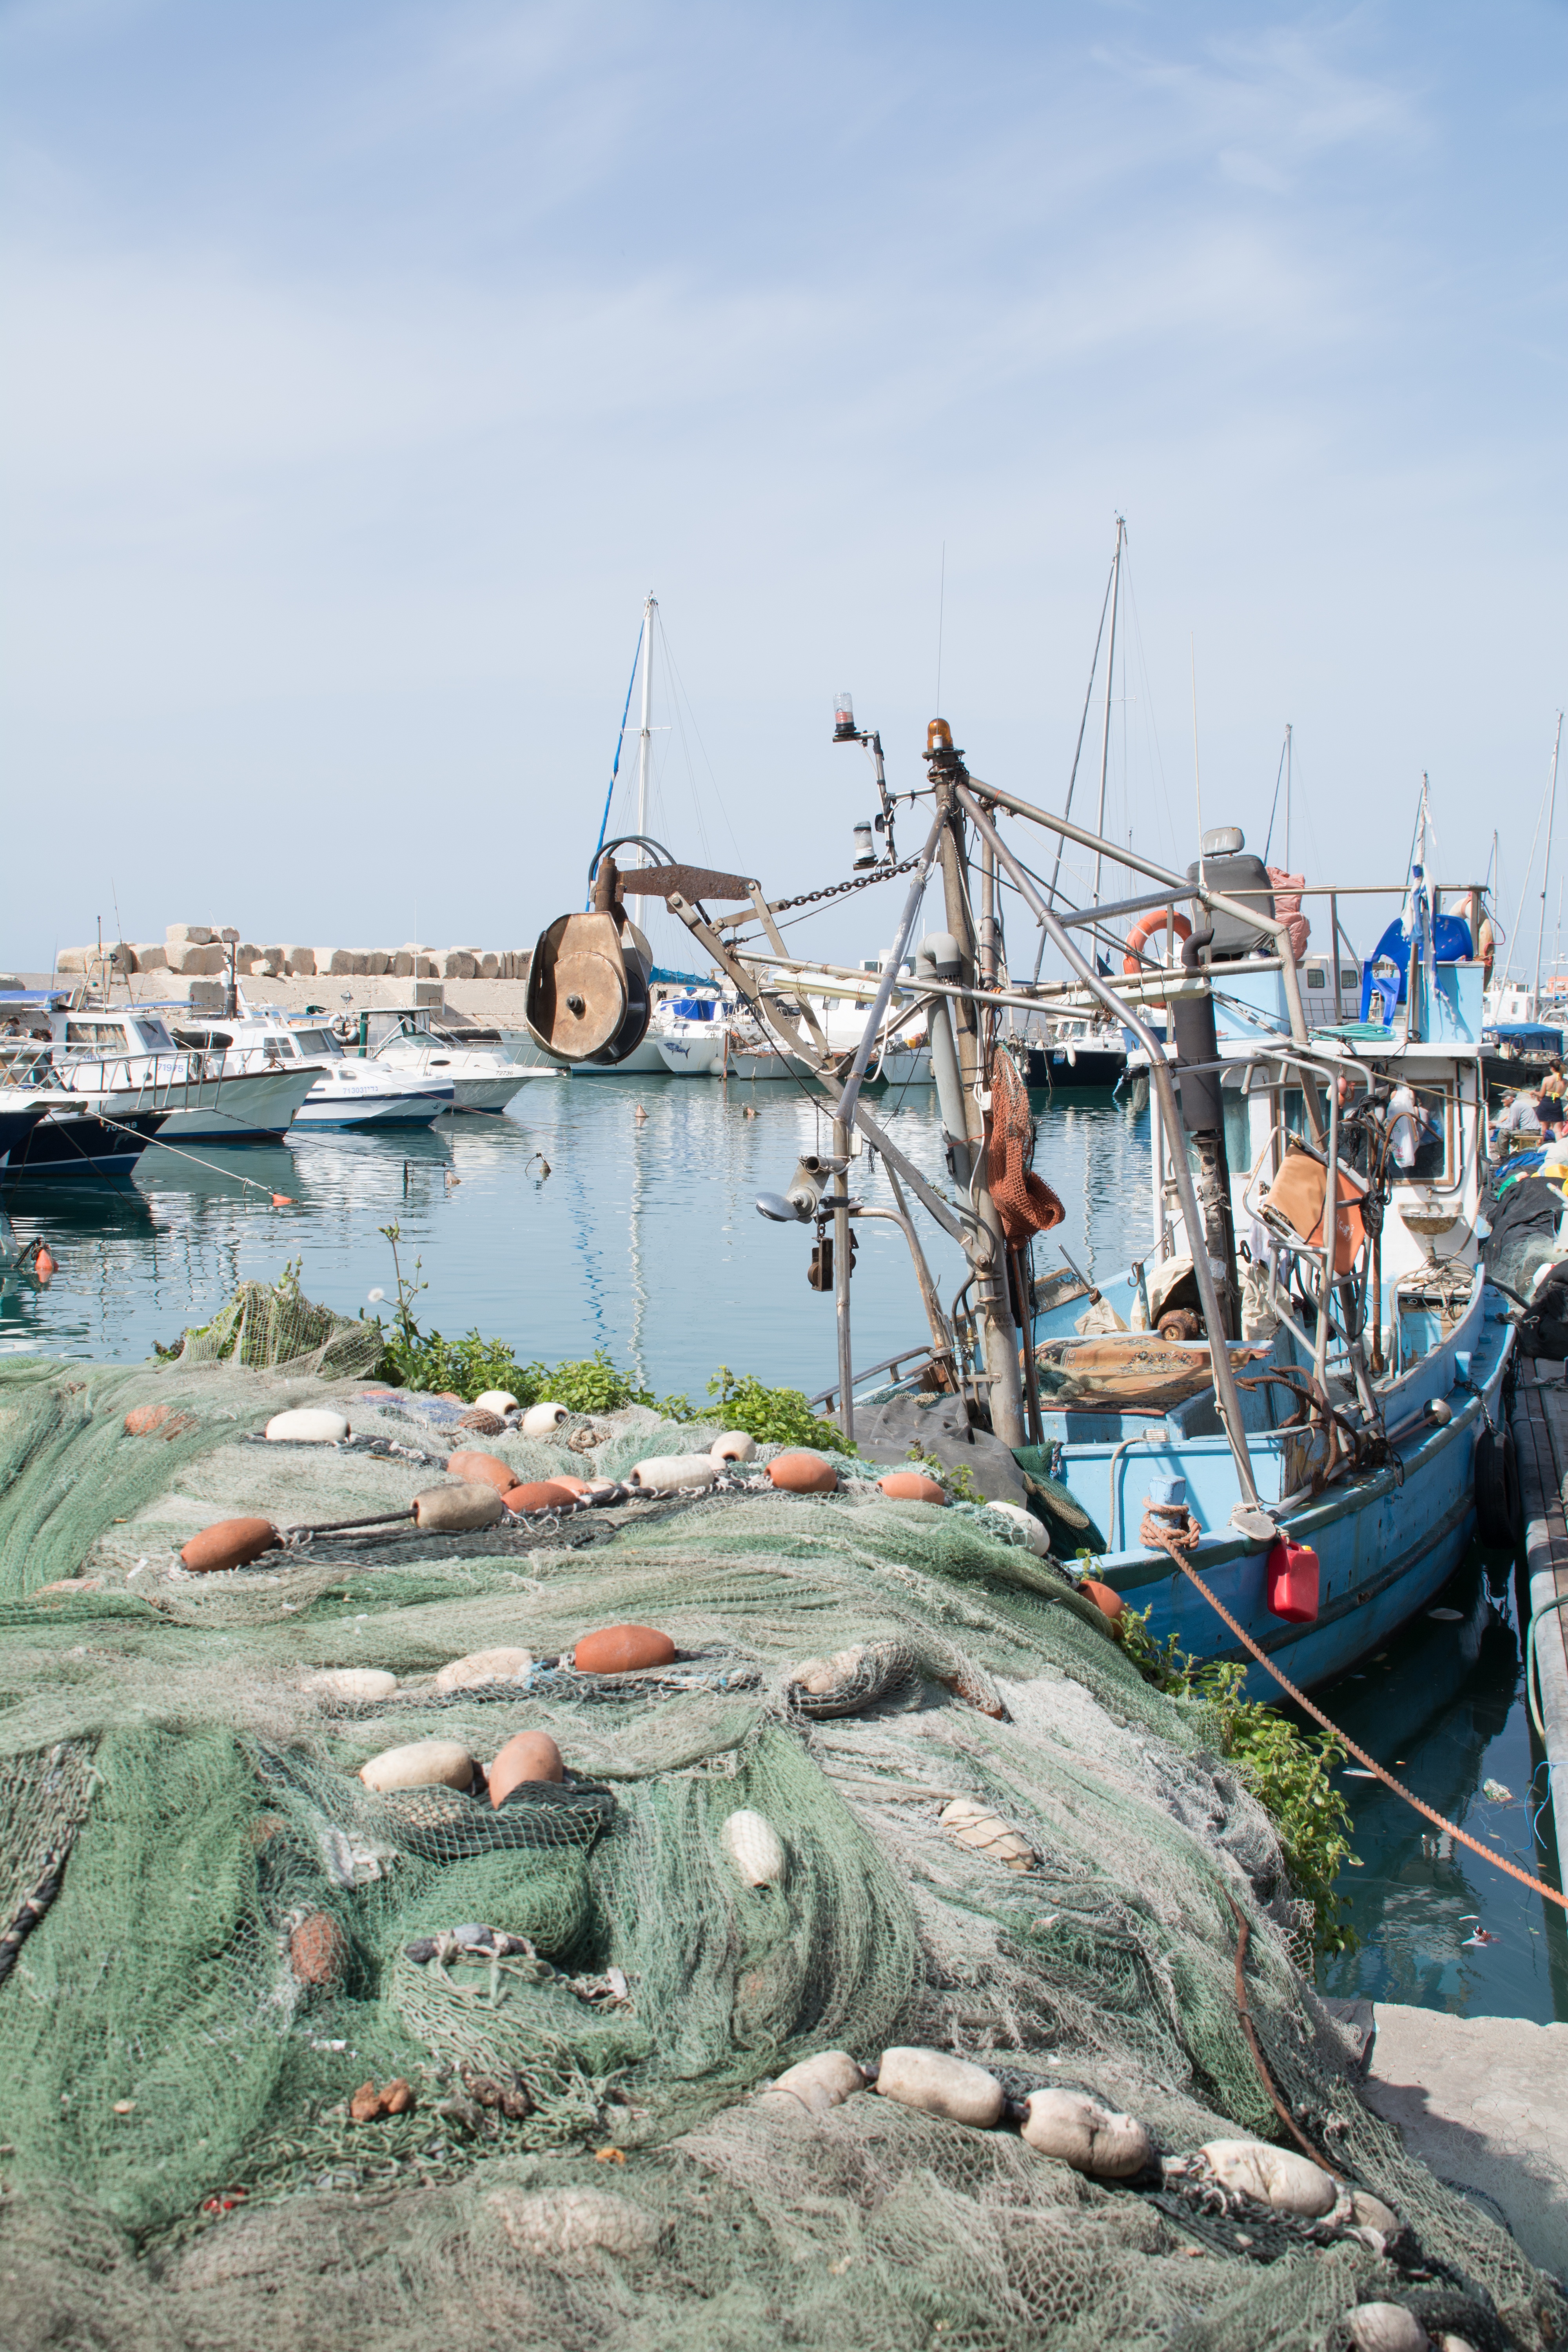
sea, coast, dock, boat, ship, boot, vehicle, mast, bay, harbor, marina, port, waterway, boating, infrastructure, watercraft, fischer, fishing vessel, networks, fishing boats, boats in the harbor